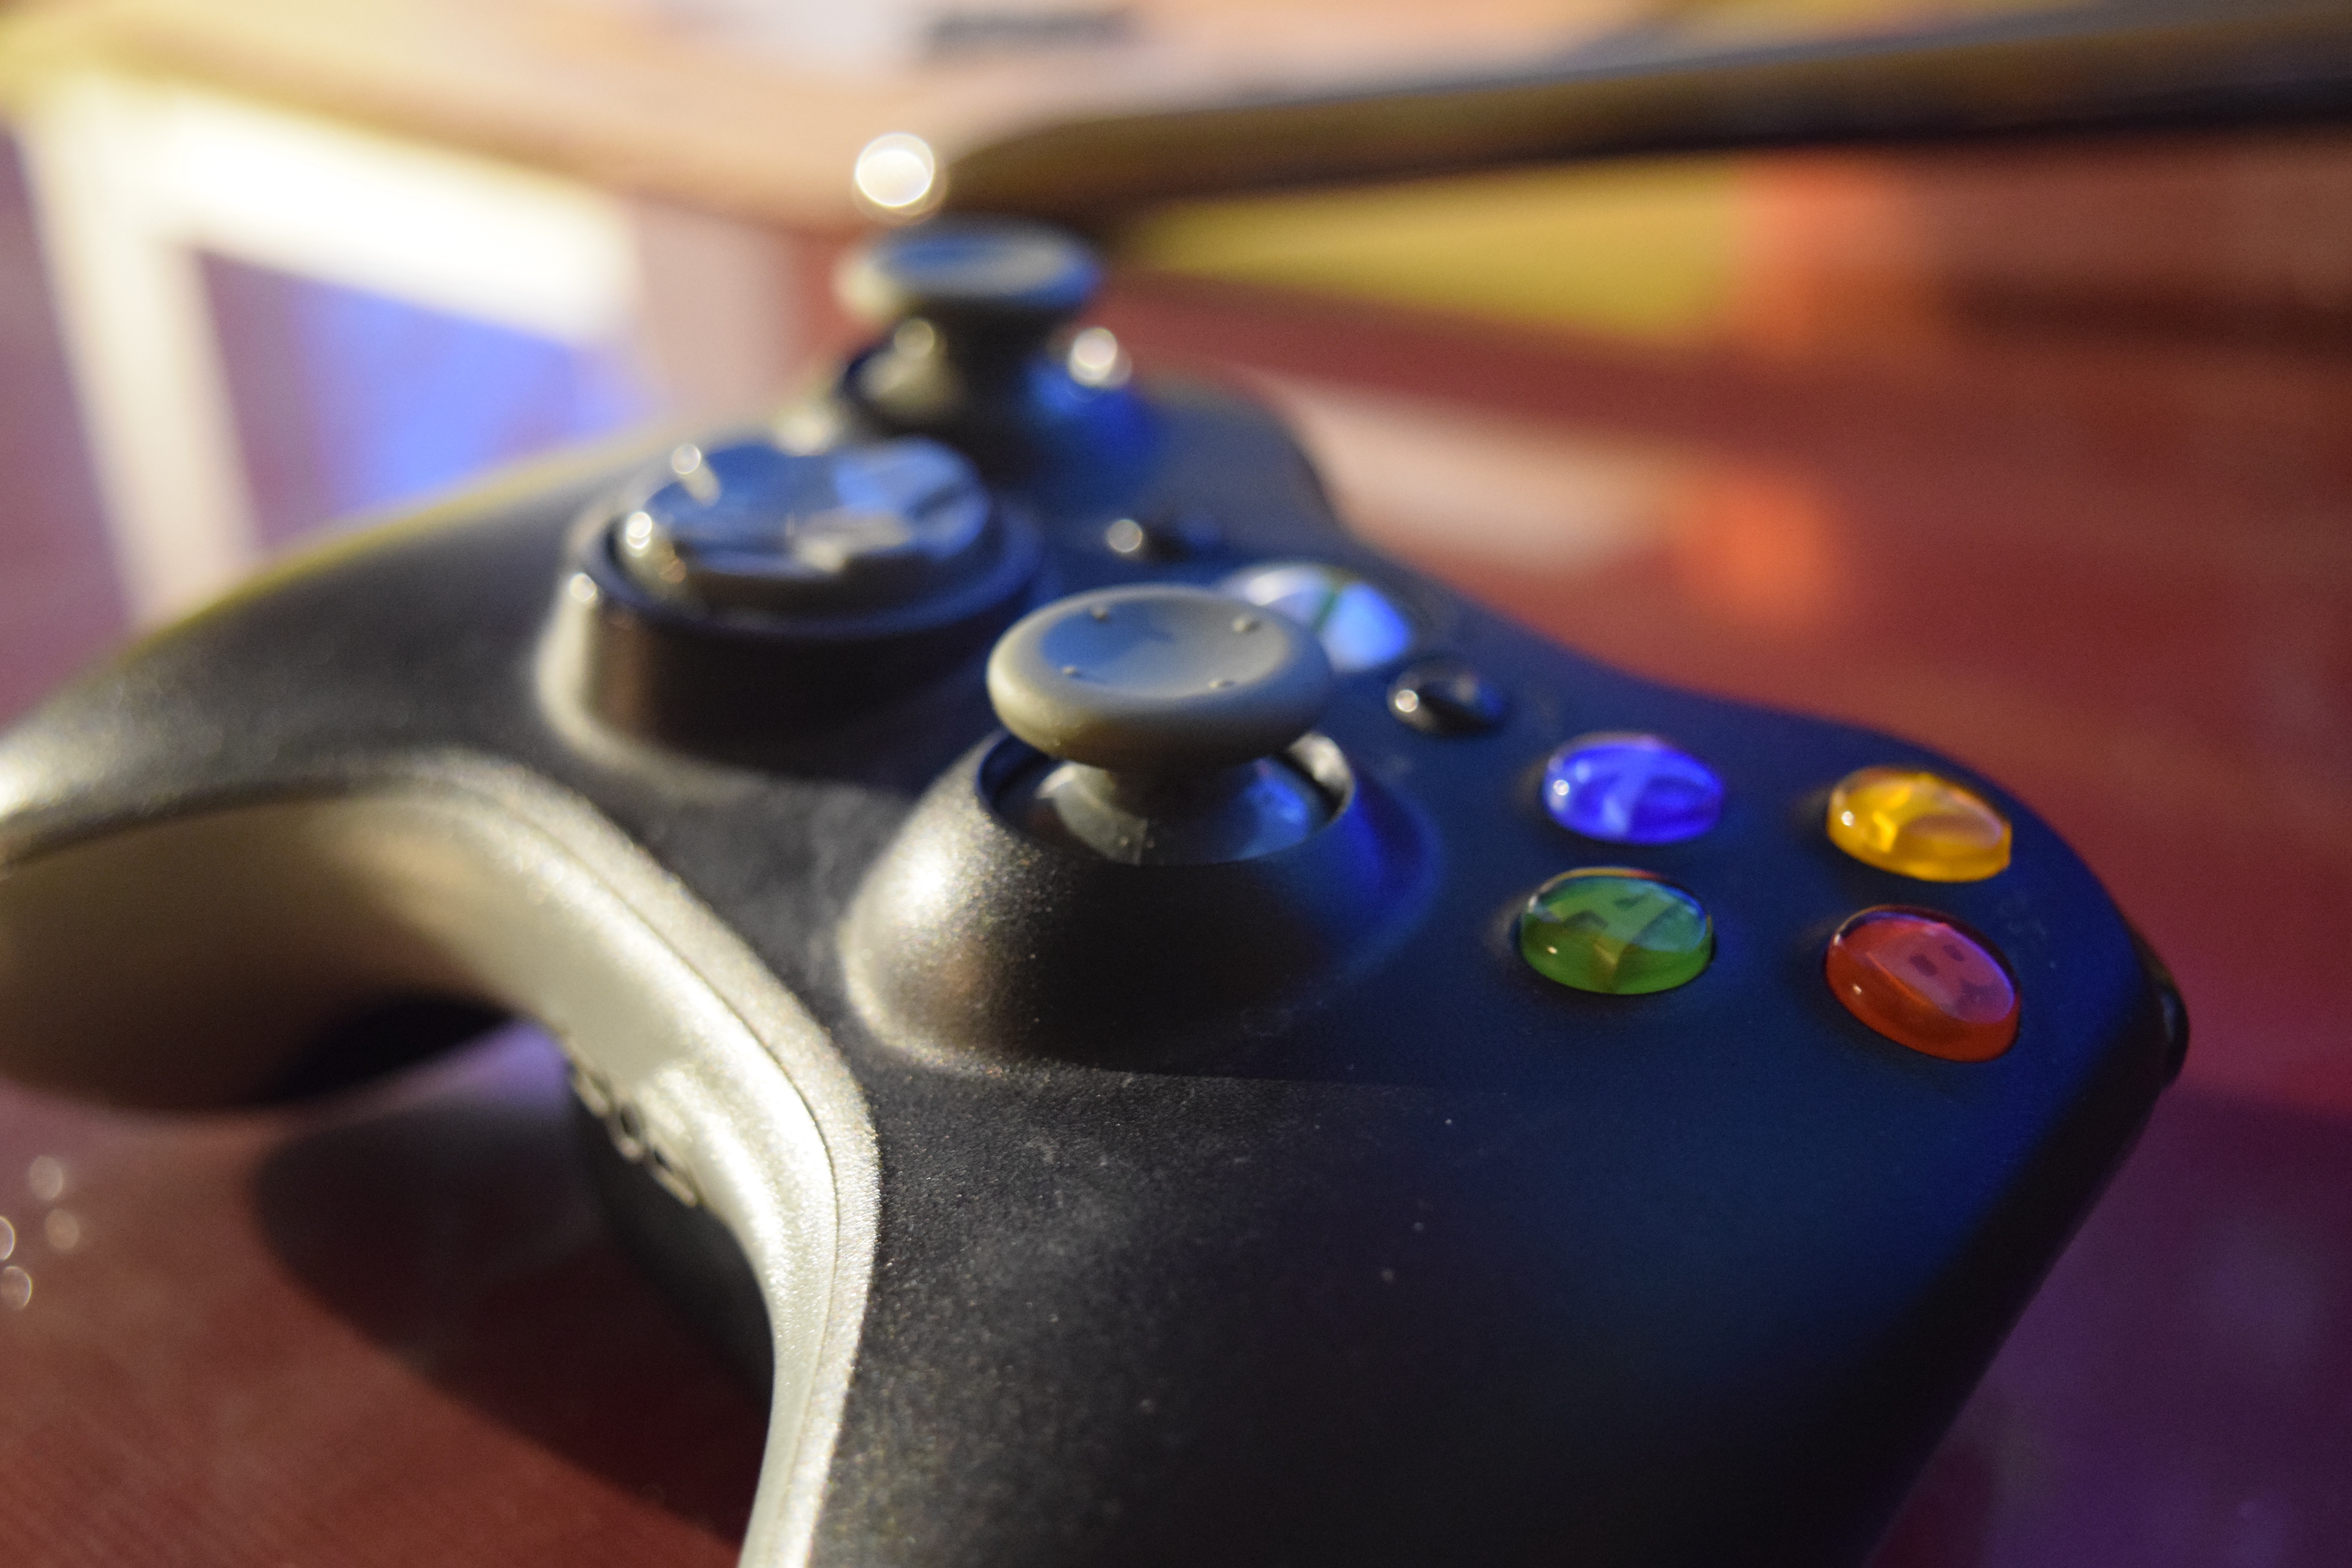
technology, joystick, gadget, game controller, xbox 360, electronic device